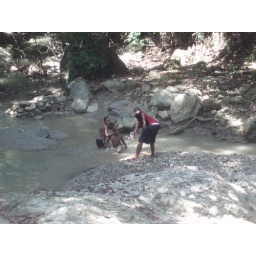
Some Local boys take a quick bath, in the mountains about 10 minutes from Costambar